Rachel Trachtenburg

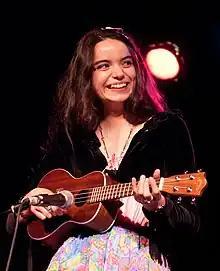
Trachtenburg performing in 2012

Rachel Sage Piña-Trachtenburg (born December 10, 1993) is an American musician. She is most notable for her key role as drummer and backup vocalist of the Trachtenburg Family Slideshow Players, a family band consisting of herself and her parents, Jason and Tina, from 2000 to 2011. Trachtenburg was also lead singer of the band Supercute! from 2009 to 2013, and is currently the guitarist and vocalist for New York-based trio Wooing. In addition, Trachtenburg is also a model, signed to Elite Model Management; a radio talk show host for Gary Null's Progressive Radio Network; and an actress who appeared in indie movies "Happy Birthday" in 2004, "Ruchiki" in 2011, and "Exteriors" in 2014, as well as a television pilot for an unaired children's TV show titled "Rachel Trachtenburg's Homemade World" in 2009.